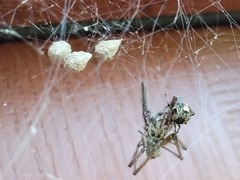
Species: Parasteatoda_tepidariorum